Plant defense against herbivory

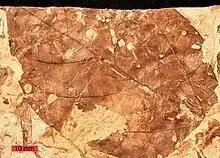
"Viburnum lesquereuxii" leaf with insect damage; Dakota Sandstone (Cretaceous) of Ellsworth County, Kansas. Scale bar is 10 mm.

Knowledge of herbivory in geological time comes from three sources: fossilized plants, which may preserve evidence of defense (such as spines) or herbivory-related damage; the observation of plant debris in fossilised animal feces; and the structure of herbivore mouthparts.